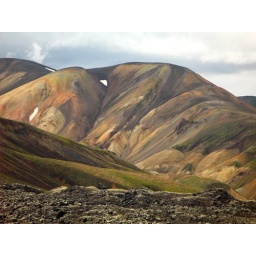
Landmannalaugar, so impressed by the colorful mountains here.